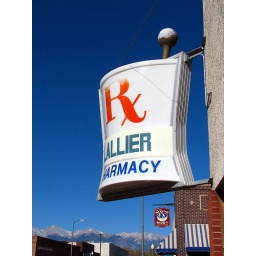
A fantastic plastic sign outside of the pharmacy in downtown Salida, Colorado. It was a great little store!